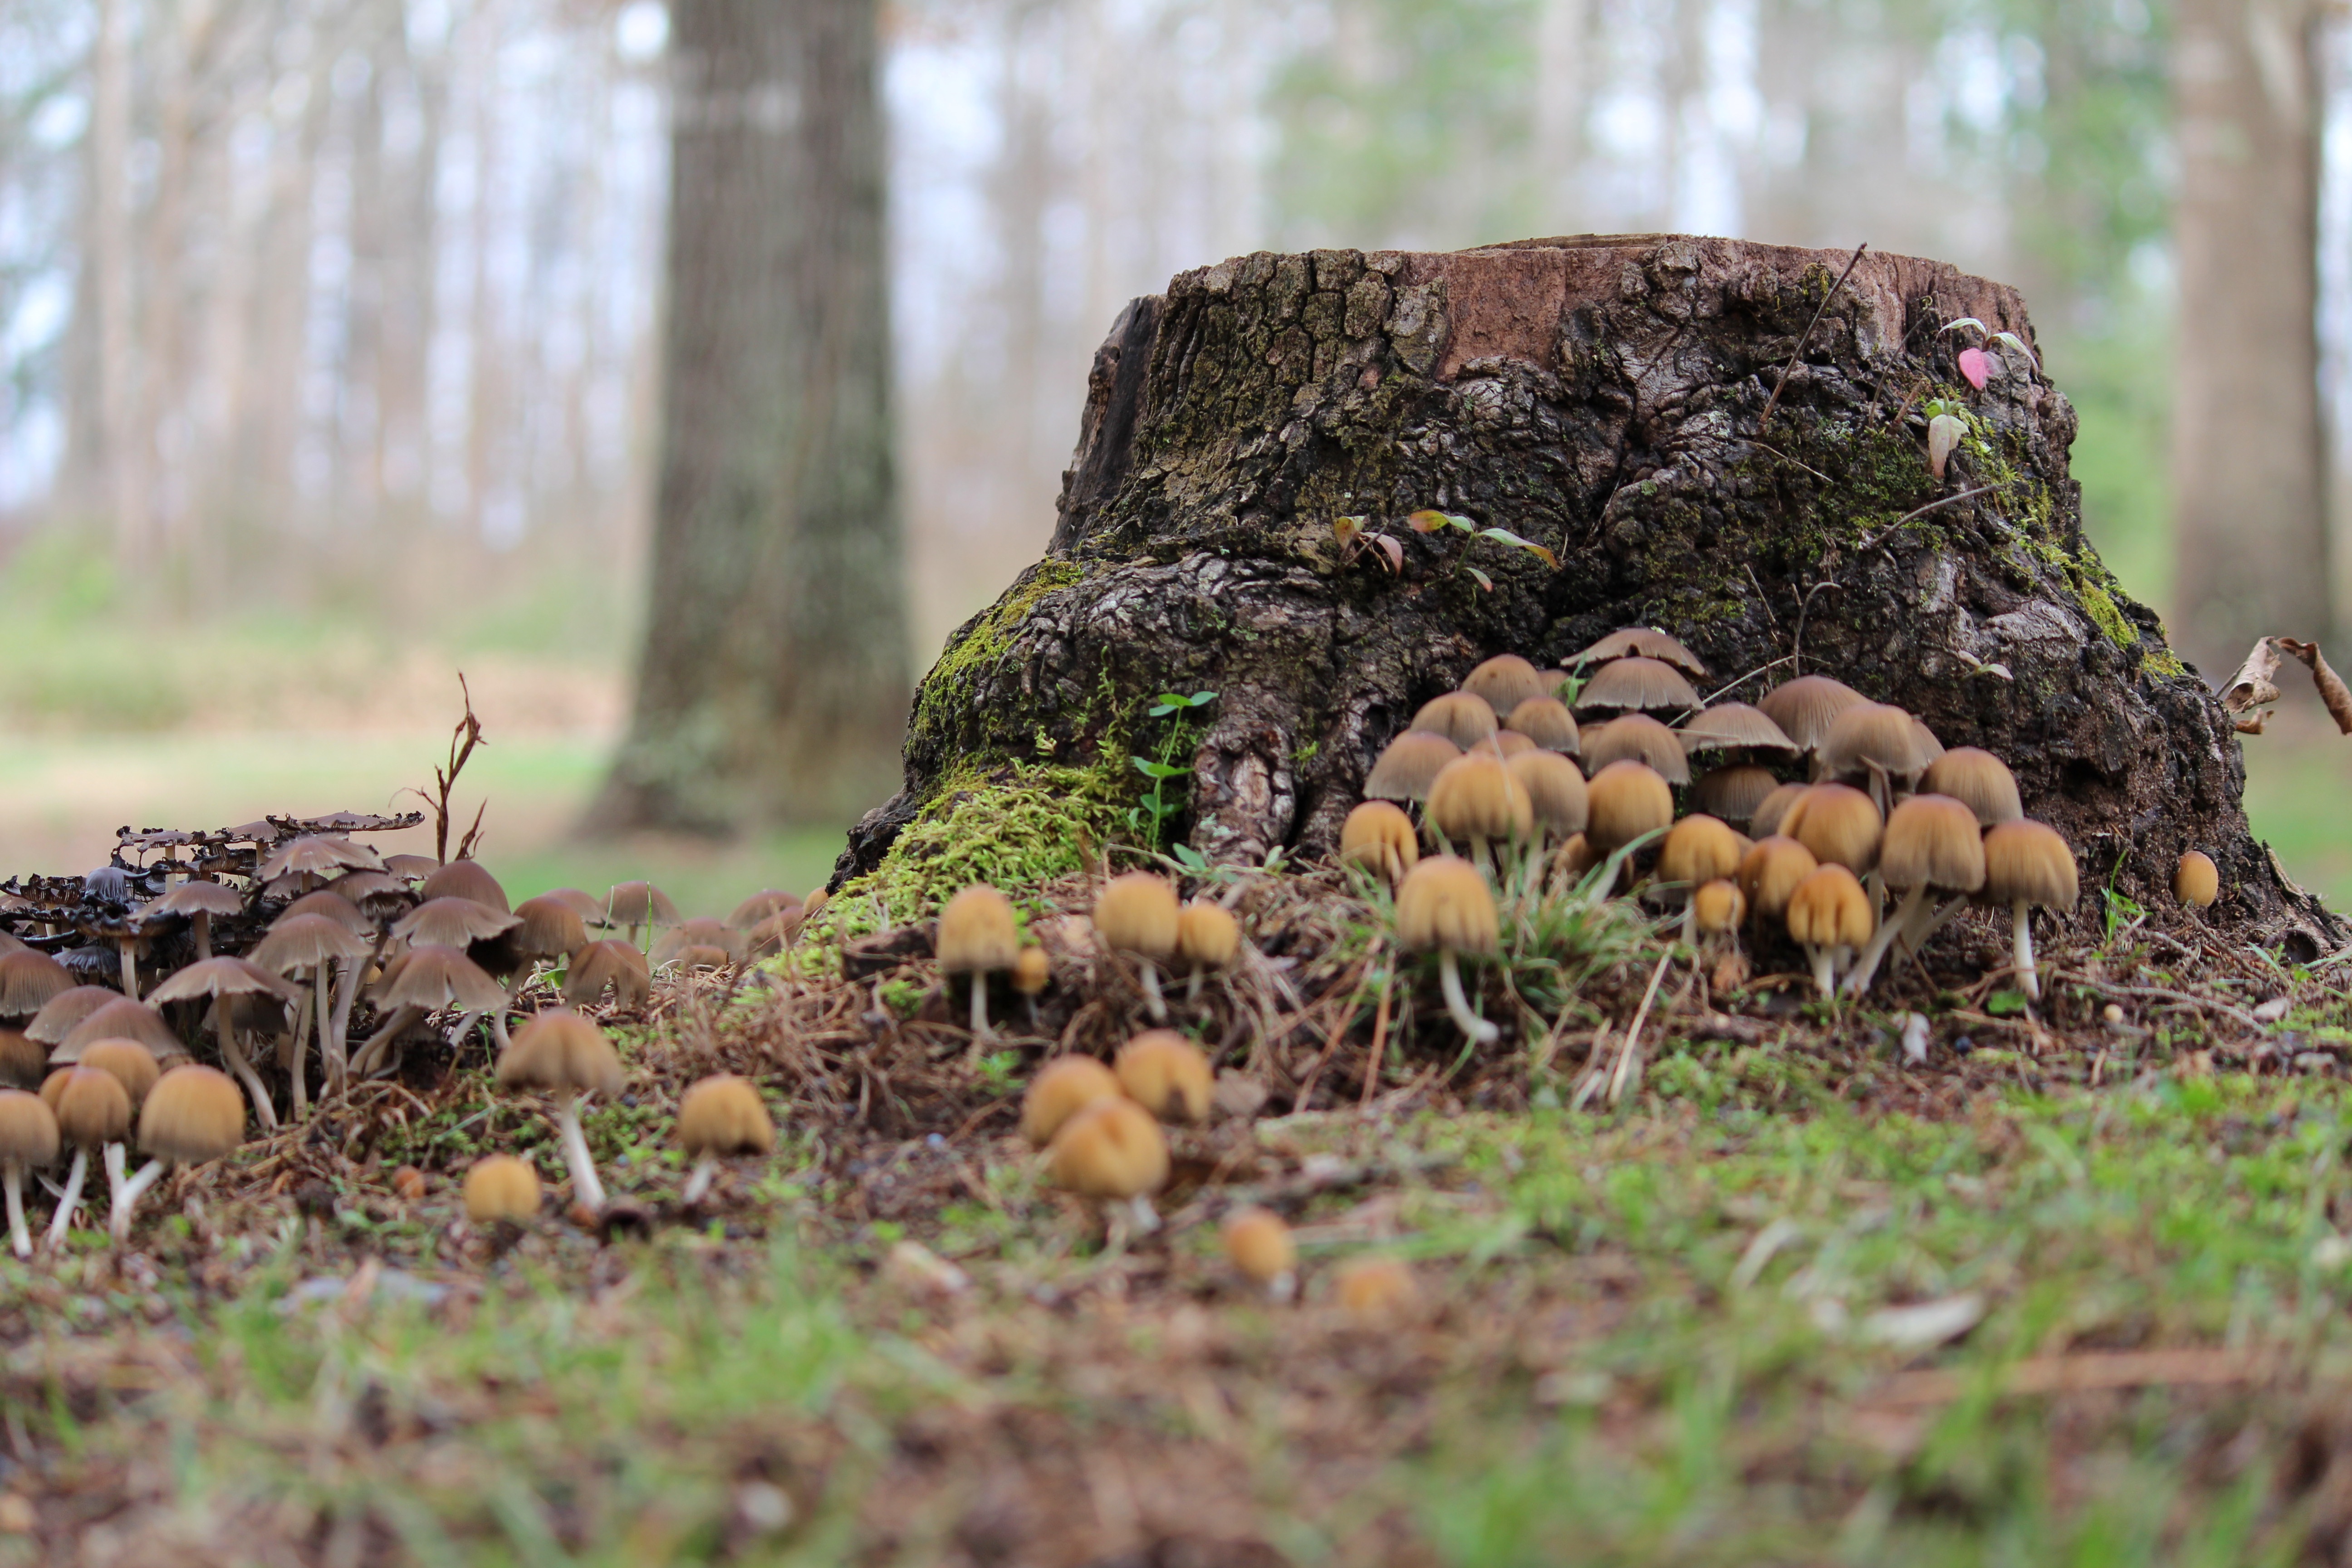
tree, nature, forest, wildlife, autumn, soil, mushroom, fauna, fungus, woodland, habitat, edible mushroom